Filter in turn

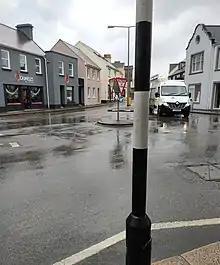
Filter in turn system in Beaumont, Jersey

The first is a roundabout in Beaumont where traffic must take turns to move round the roundabout rather than the regular system of Give Way to the right.